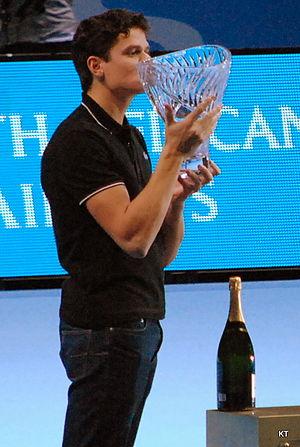
Milos Raonic, né le 27 décembre 1990 à Titograd en Yougoslavie, est un joueur canadien de tennis d'origine monténégrine, passé professionnel en 2008. Il a remporté huit tournois en simple sur le circuit ATP et son meilleur résultat en Grand Chelem est une finale à Wimbledon, perdue face à Andy Murray en 2016.